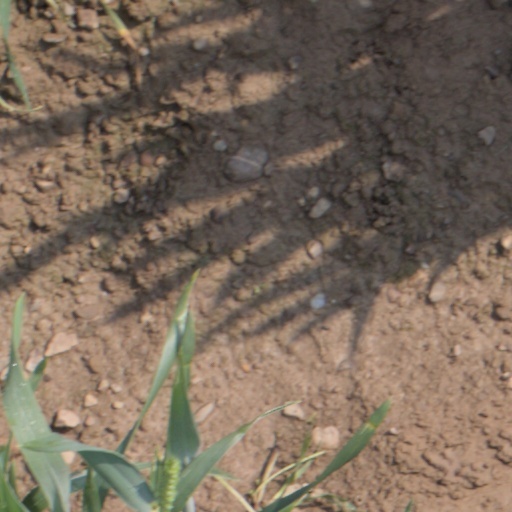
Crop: wheat